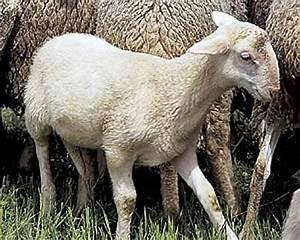
Label: pecora